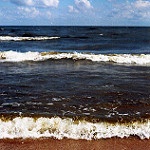
Scene: Outdoor